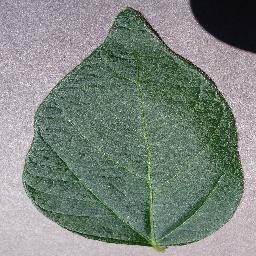
Label: Soybean___healthy